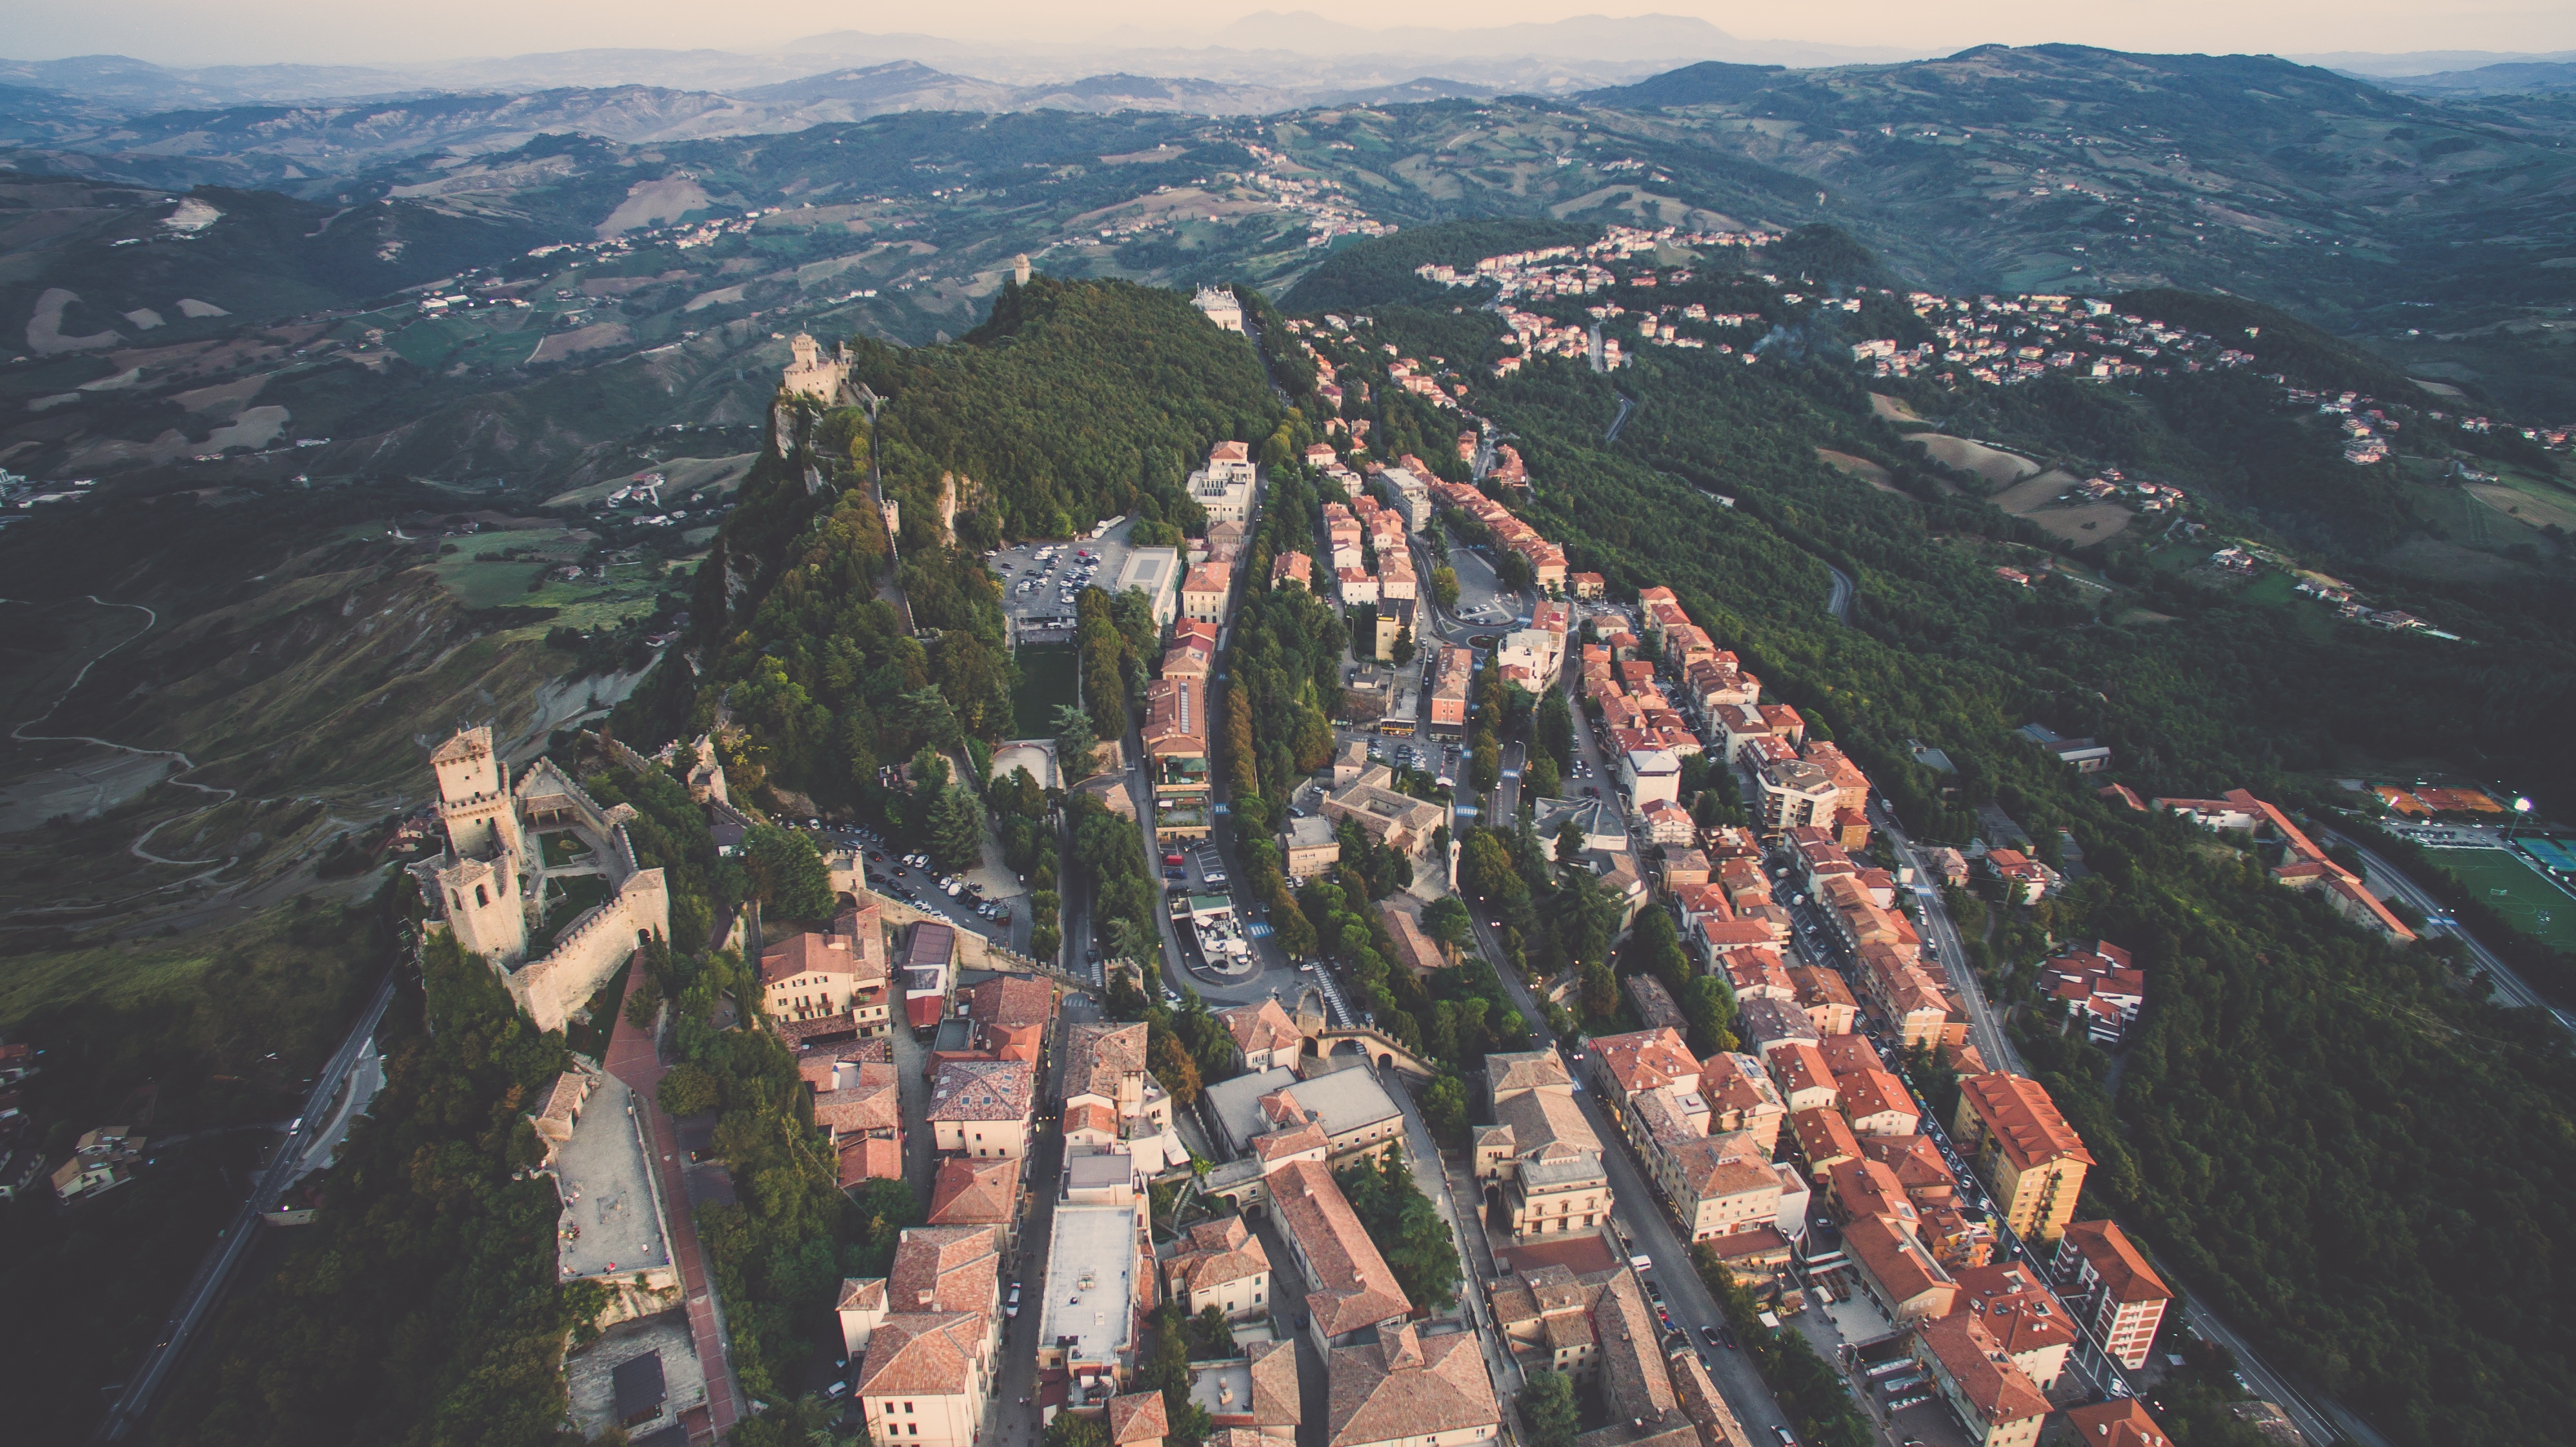
mountain, photography, mountain range, extreme sport, bird's eye view, aerial photography